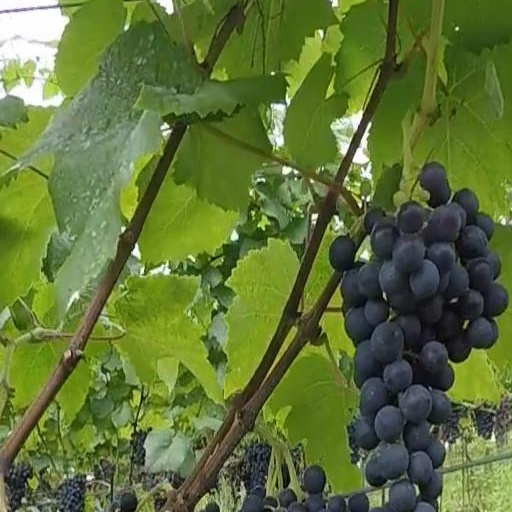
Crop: grape